Warped Tour

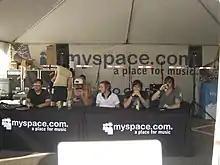
Anberlin preparing for a meet-and-greet at the MySpace tent on the 2007 tour. Performers often meet with fans and sign autographs at the various artist and sponsor tents.

Keith Morris said that "These kids that are [playing] on the Warped Tour, they should have no choice but to go into the military, and go off to some desert somewhere and spend some time in the desert, rather than having some big, ultra mega record company giving them lots of money and paying for their hotels and buses, making sure their hair is trendy, and that they are wearing the proper clothes that all the kids like and wear, and all that fun shit." Morris' band the Circle Jerks would later appear on the 2007 edition of the tour.